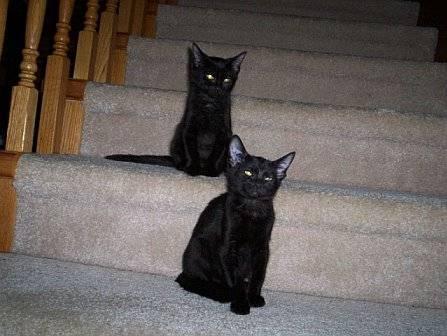
cat